Wyndham New Yorker Hotel

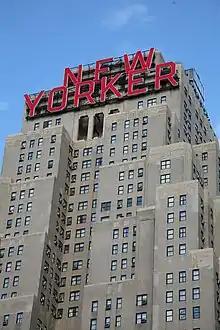
Close-up of the tower

A pre-opening ceremony for the New Yorker was hosted on December 28, 1929, and the Manufacturers Trust bank branch at the hotel's base opened the next day. The hotel officially opened on January 2, 1930. Eight hundred guests made reservations on the first day, many of whom took home souvenirs, prompting Hitz to predict that "the total loss will exceed everything in the past history of hotel openings". Upon the hotel's completion, it employed 17 manicurists, 43 barbers, and numerous multilingual waiters. Nightly room rates ranged from $3.30 for a single-bedroom unit to $30 for a suite with a terrace. The New Yorker also employed 92 "telephone girls", as well as 95 switchboard operators and 150 laundry staff, who washed 450,000 pieces of linen per day.